The Impossible Planet

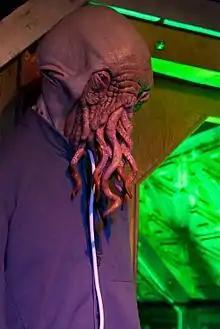
The Ood as they appeared in the Doctor Who Experience.

Executive producer and chief writer Russell T Davies said that an early draft of the script called for the role of the Ood to be filled by Raxacoricofallapatorians, the same species as the Slitheen. Their race would have been enslaved and they wished to awaken the Beast, whom they believed to be a god that could free them. Davies chose the name of the Ood rather than Jones; he intended it to be a play on the word "odd". In the accompanying "Doctor Who Confidential" episode, Davies said that he likes to think that the Ood come from a planet near to that of the Sensorites from the First Doctor serial "The Sensorites" (1964), as he suggests the races are similar in some respects. In "Planet of the Ood", this is confirmed. During an interview with the production crew, it was noted that the sanctuary base was based on the spaceship "Nostromo" from the movie "Alien".